List of skin conditions

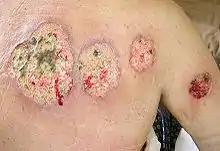
Multiple ulcerations with undermined edges on the adult back and upper, posterior arm

Psoriasis is a common, chronic, and recurrent inflammatory disease of the skin characterized by circumscribed, erythematous, dry, scaling plaques.